Re-Hor-achti

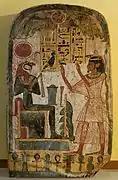
A priest offering vessels containing aromatic oils to the god Re-Hor-achti. Tablet from 900 BC, in the Louvre Museum, France. (Dating from the Twenty-second Dynasty.)

The ancient Egyptians believed that the sun was the source of life and considered it a god, whom they called Ra. This belief was particularly widespread in northern Egypt, where the city of On (Heliopolis) was the seat of this worship.